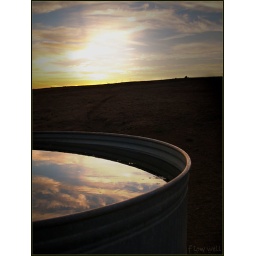
and the sky was probably much warmer than the water in this tank too....